Kiwa Station (Yamaguchi)

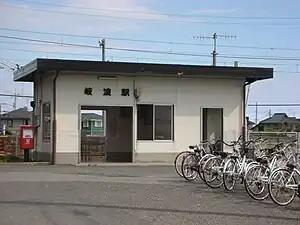
Kiwa Station in September 2008

is a passenger railway station located in the city of Ube, Yamaguchi Prefecture, Japan. It is operated by the West Japan Railway Company (JR West).